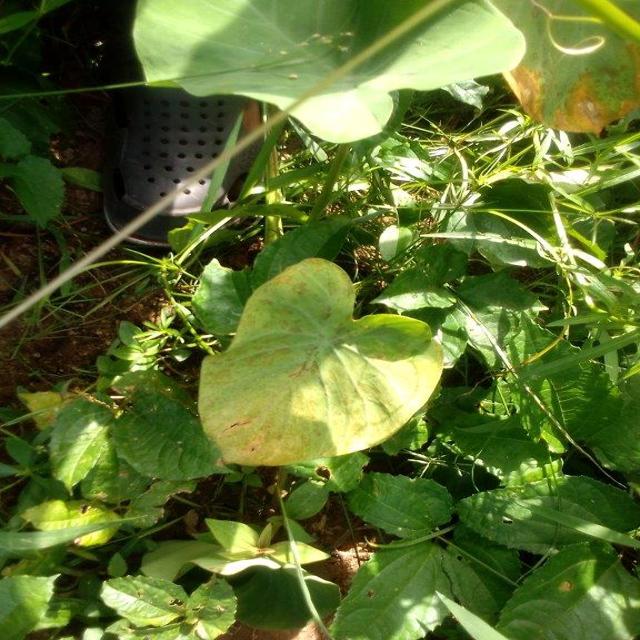
Label: Mid_Blight